Orbital (band)

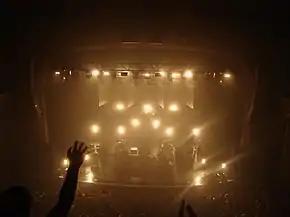
Orbital at the Brixton Academy in 2009

On 26 January 2009, their official website "Loopz" announced confirmed dates for their 20th anniversary tour. "The Orbital reformation gathers momentum with headline shows now confirmed for Manchester and London this September." The concerts met with positive reviews. The band's first performance after the breakup took place in June 2009 at Selector Festival in Cracow, Poland. On 17 April 2009, it was announced that Orbital would be playing at The Electric Picnic in September 2009.